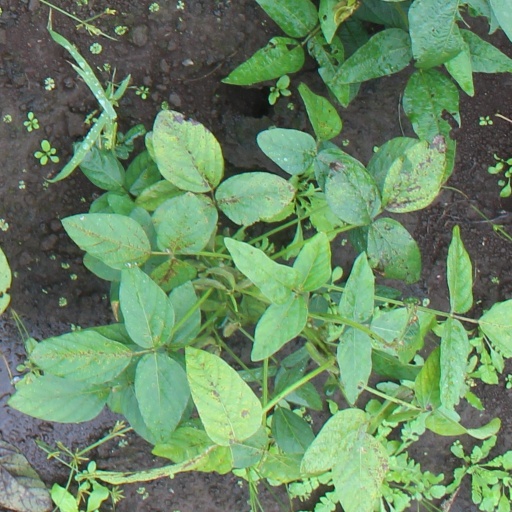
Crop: soybean